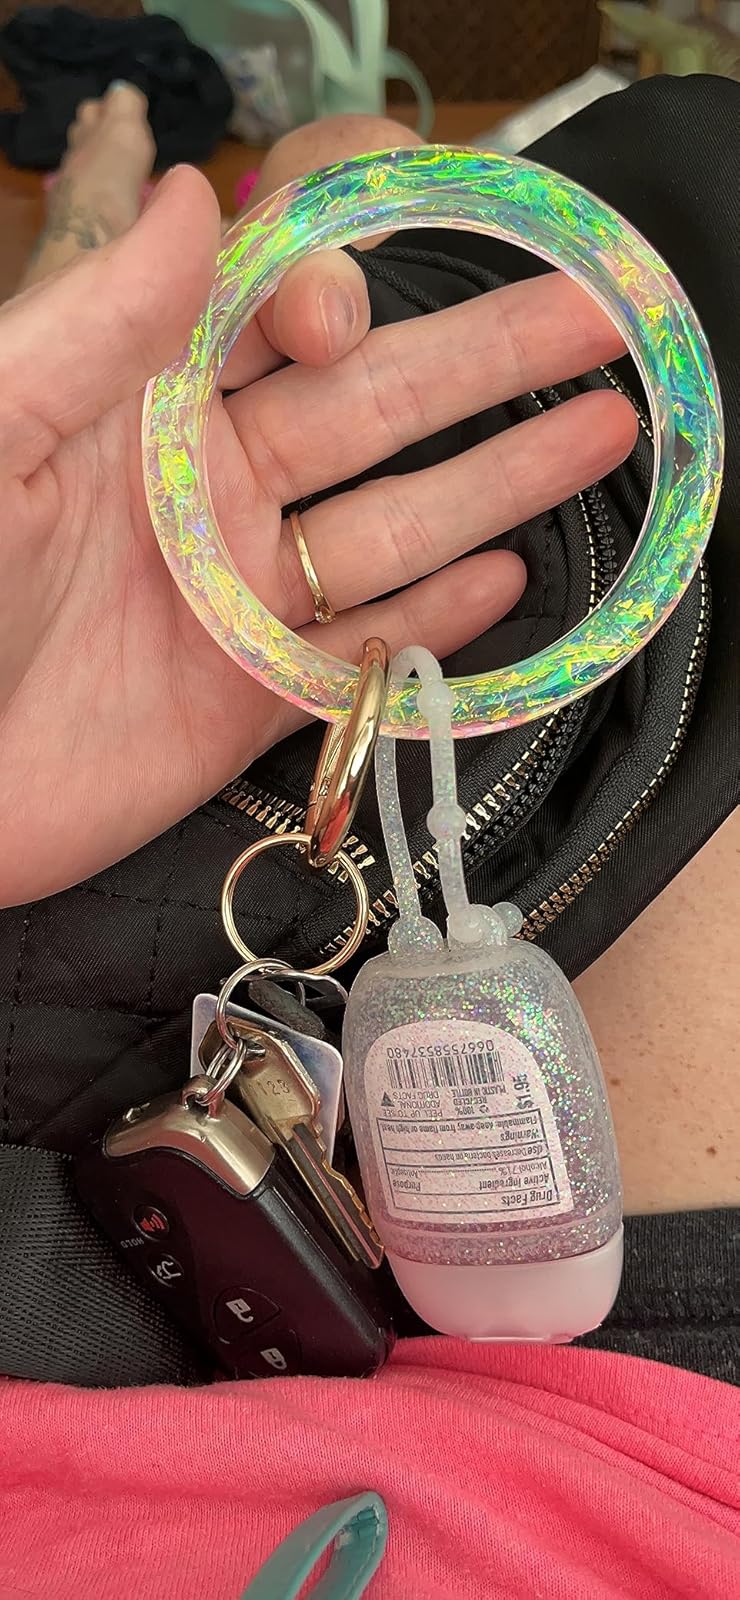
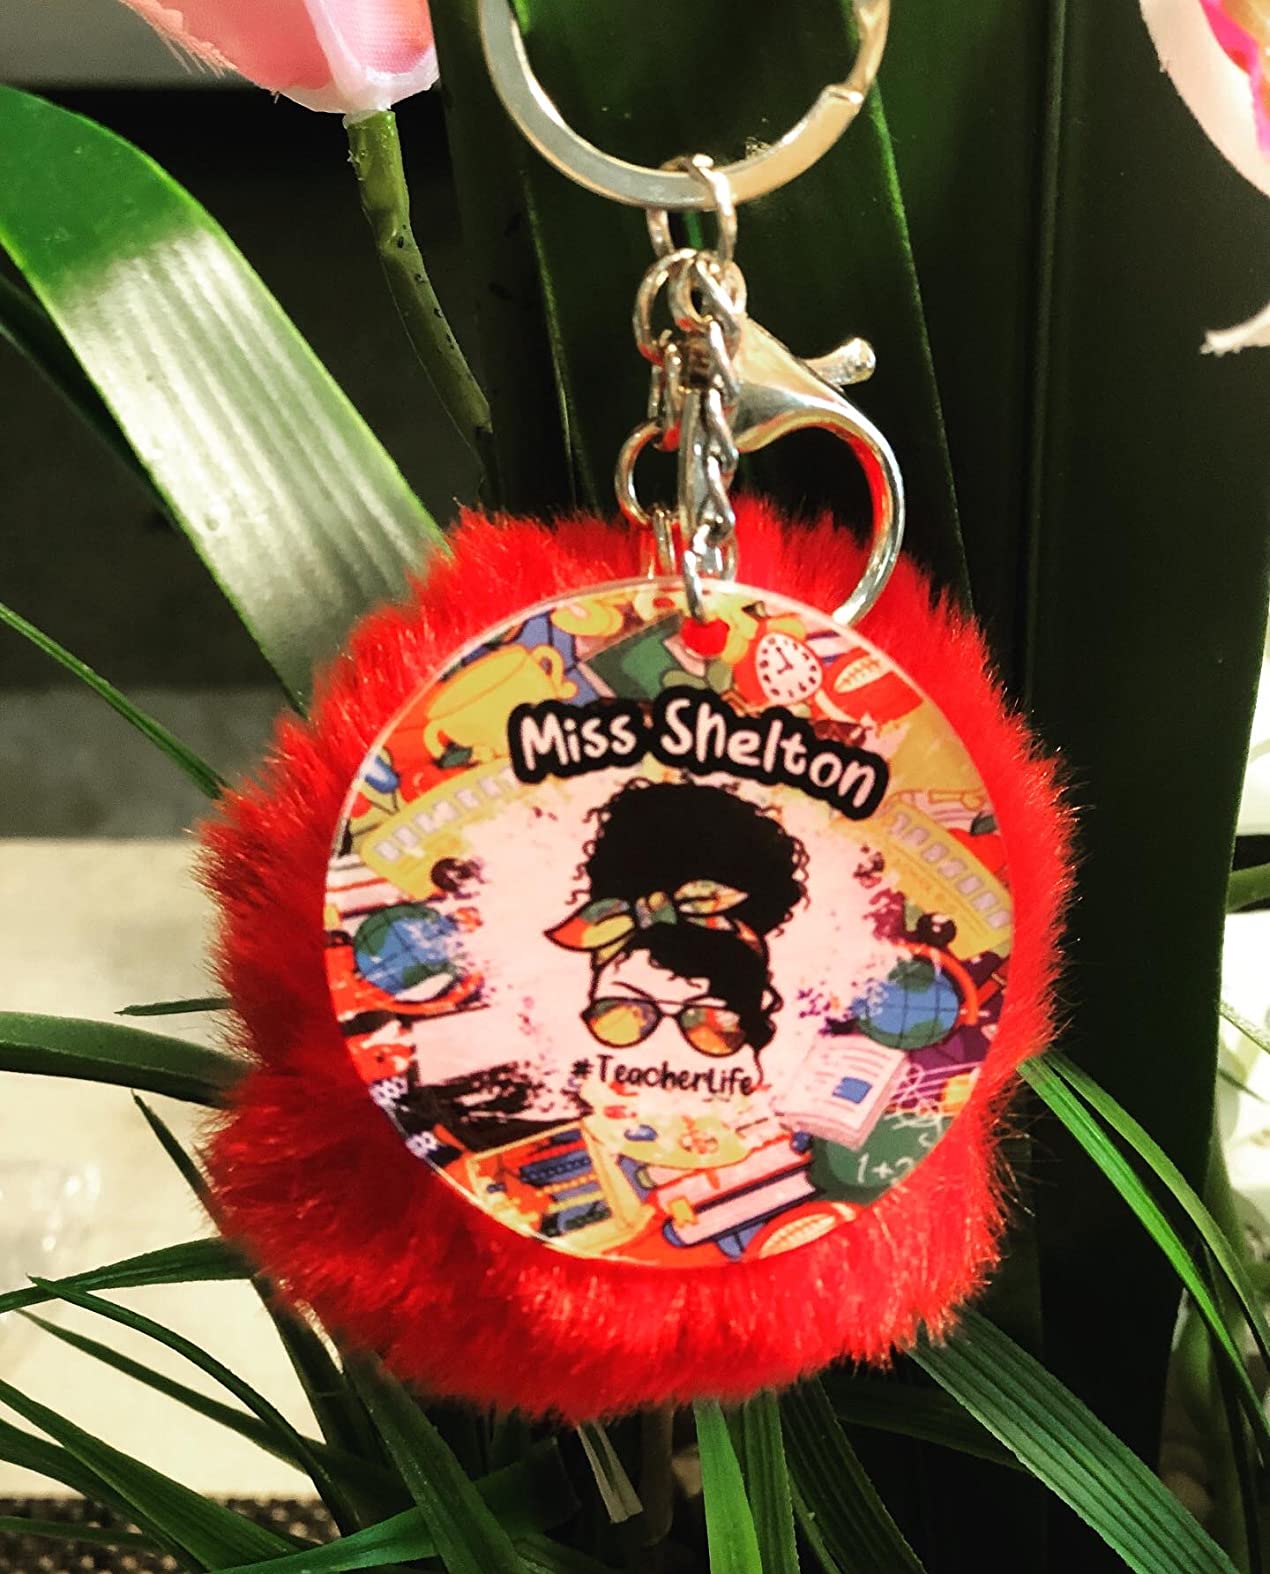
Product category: accessories_keychain
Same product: no